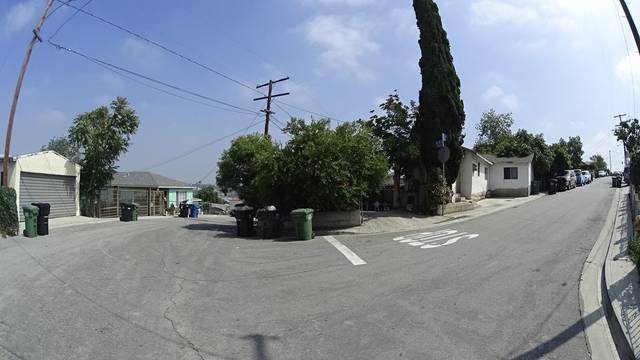
Region: Mexico
Coordinates: 34.055, -118.171